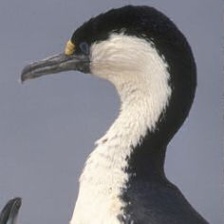
Species: IMPERIAL SHAQ
Scientific name: LEUCOCARBO ATRICEPS